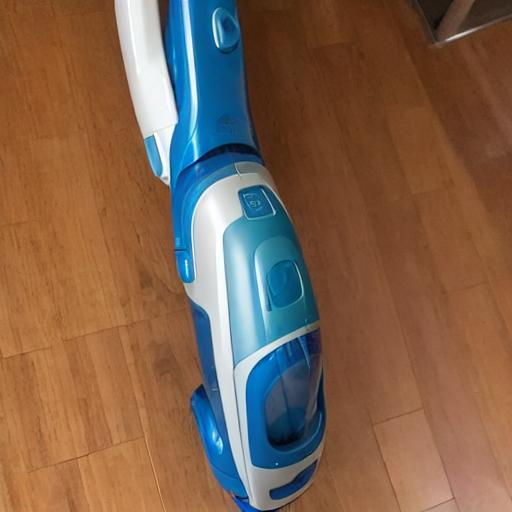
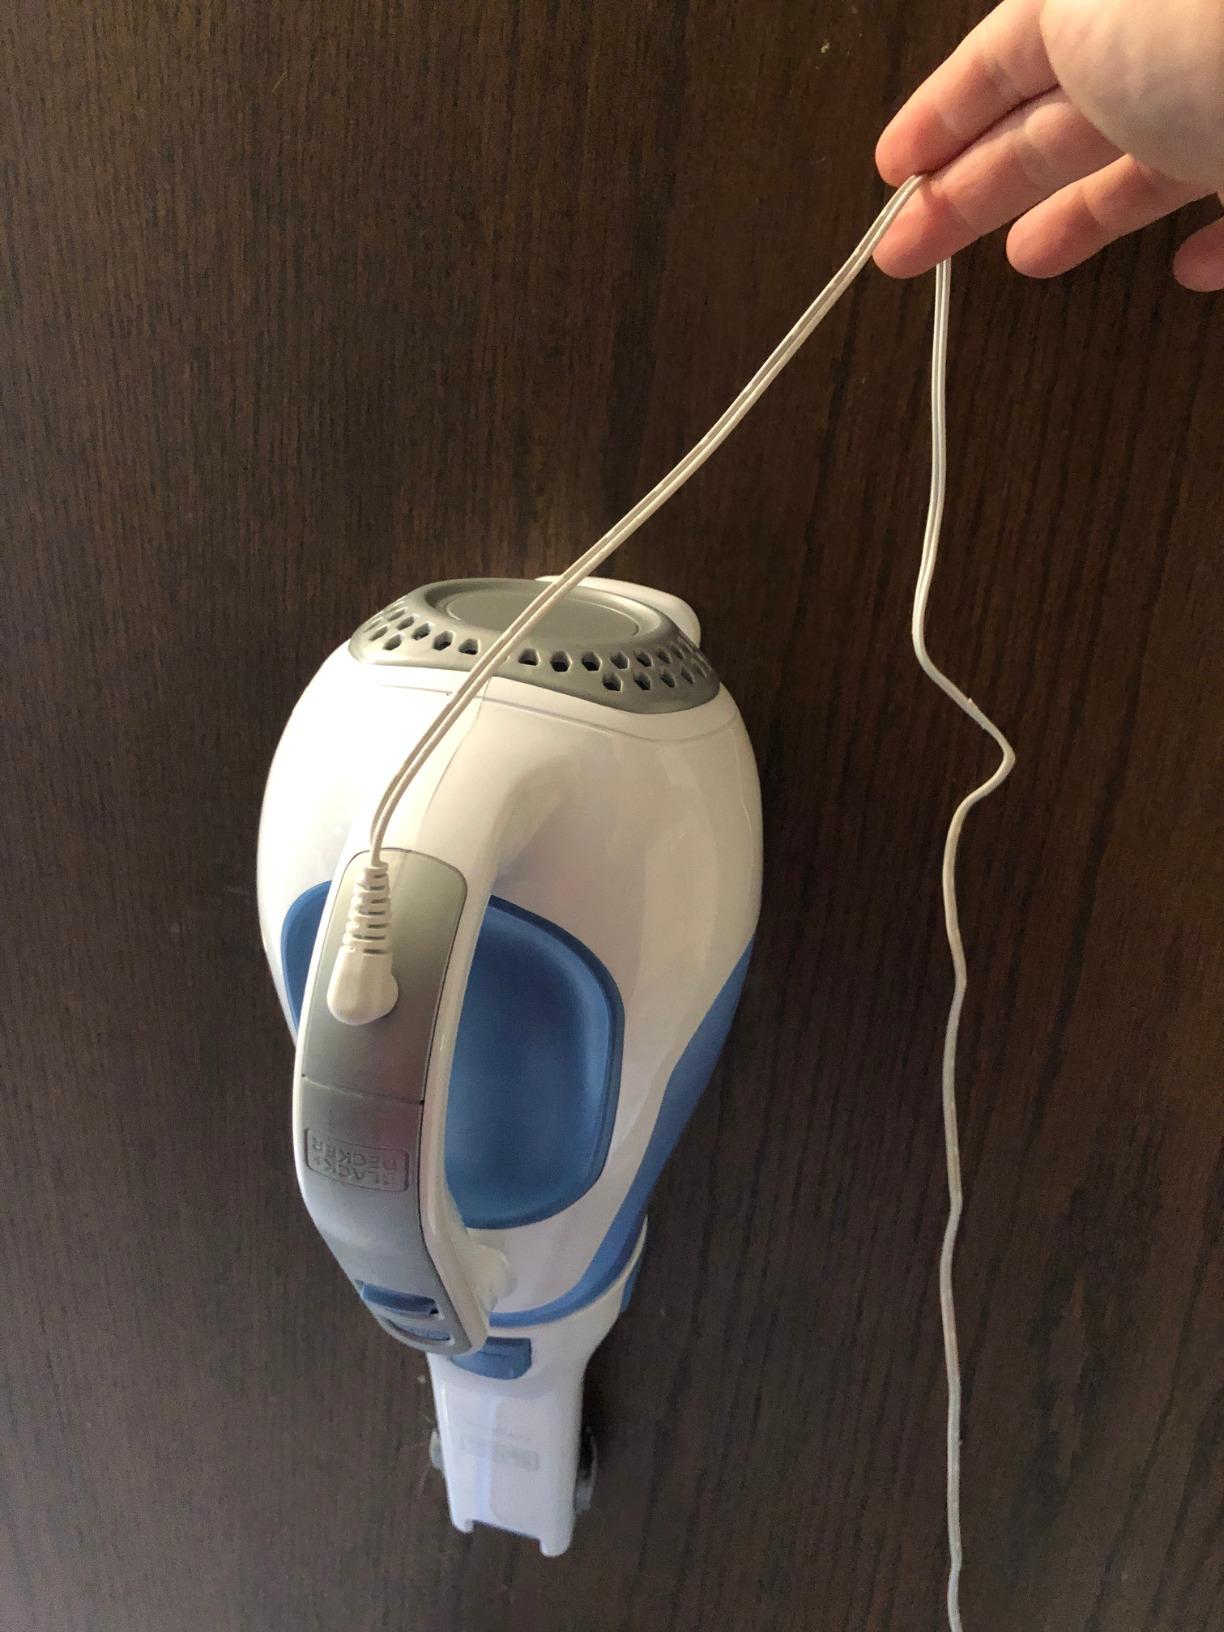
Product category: items_vacuum
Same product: no